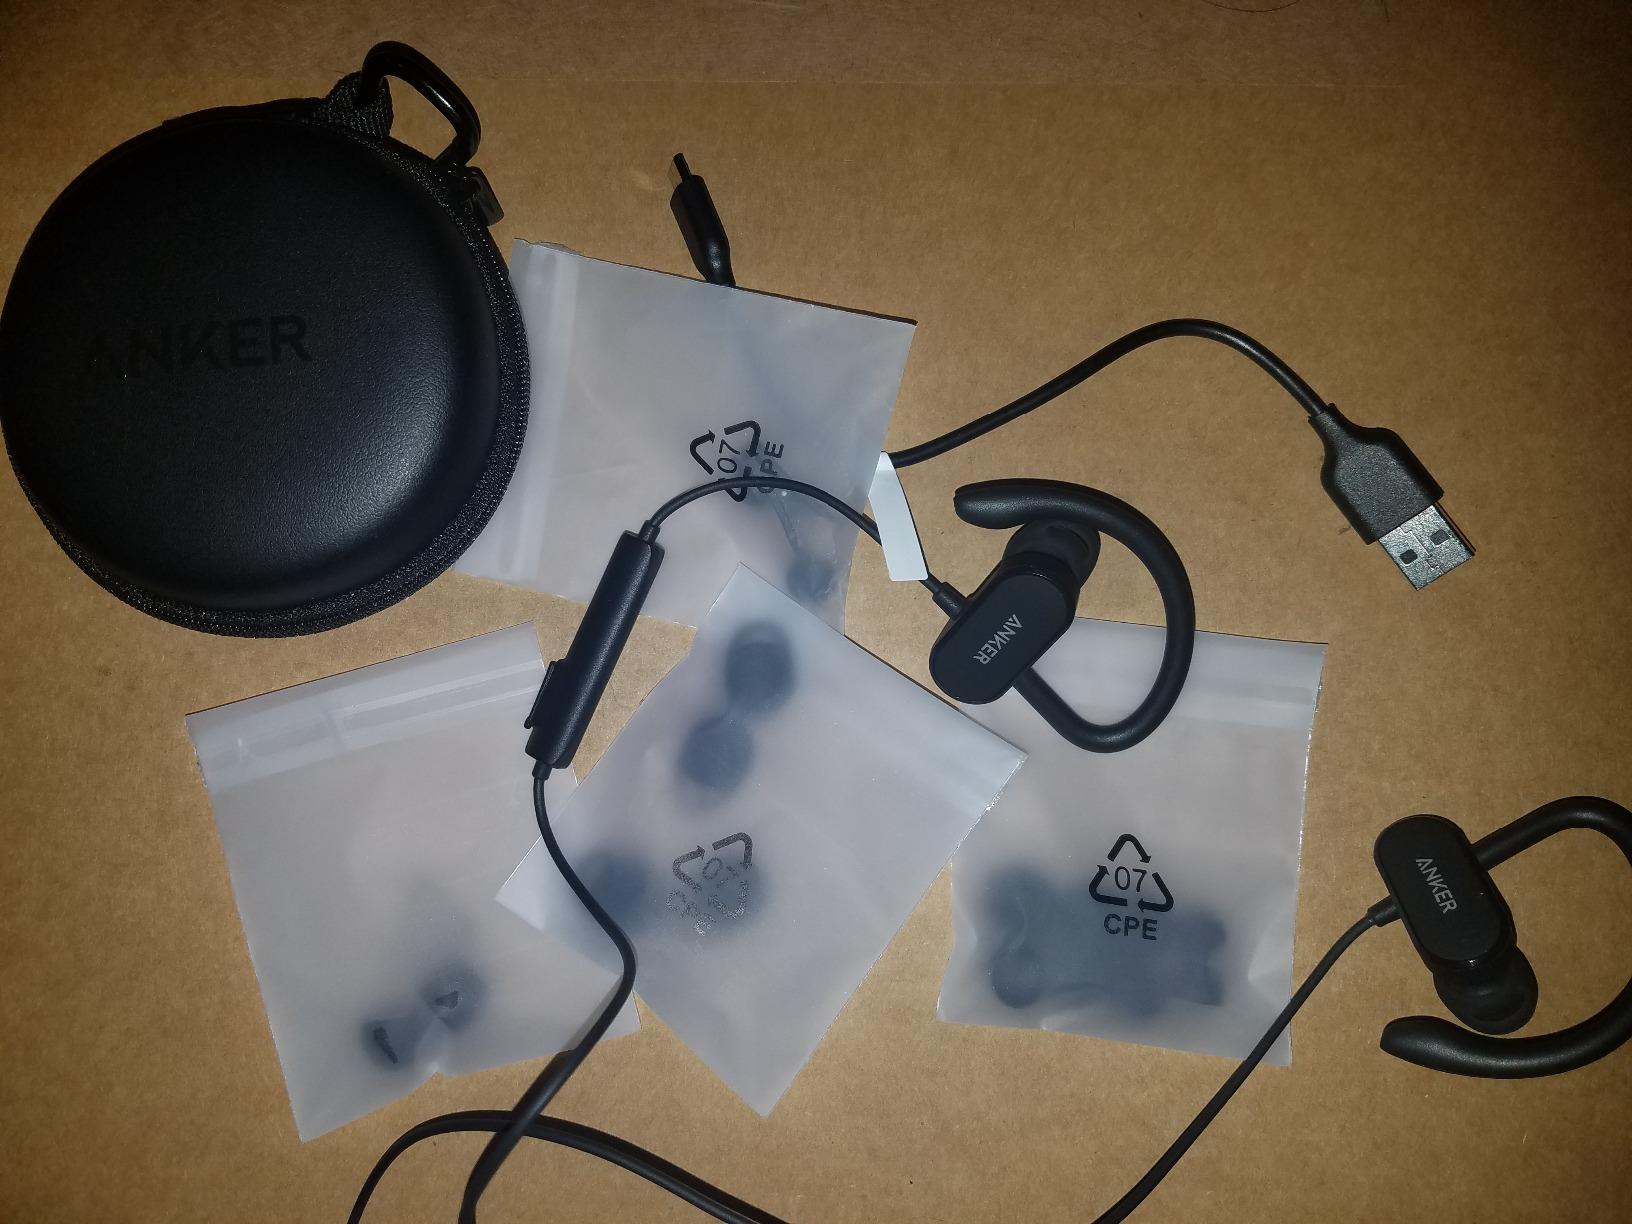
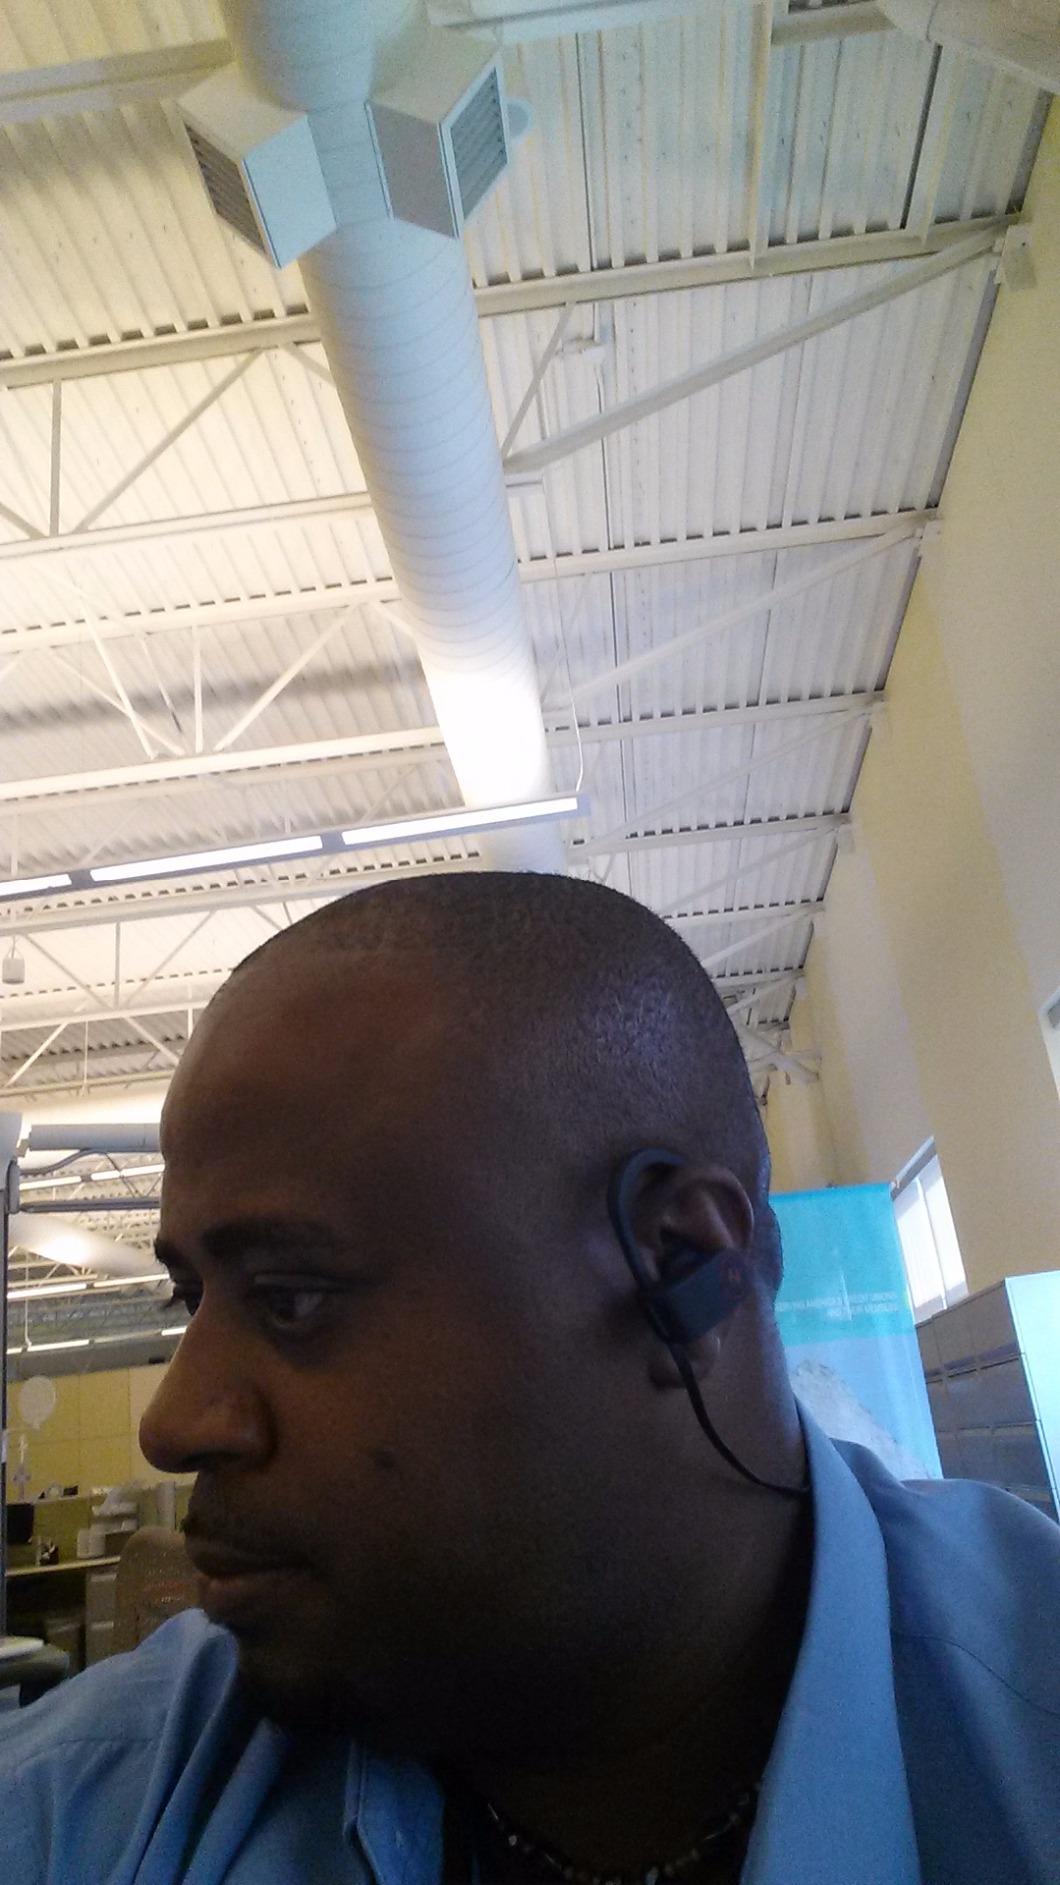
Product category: headphones
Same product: no